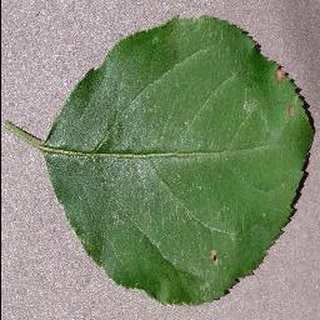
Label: apple_black_rot